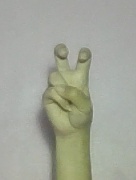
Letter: toot